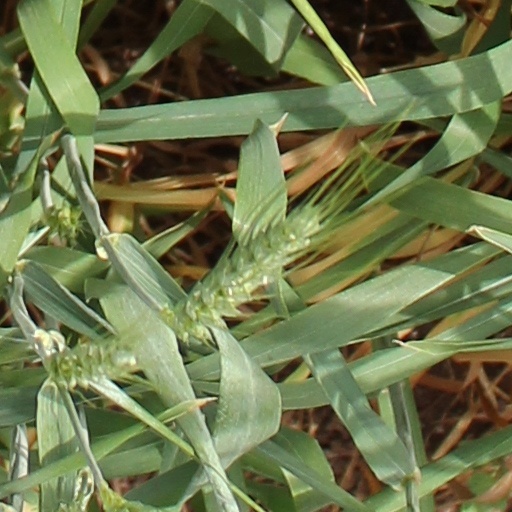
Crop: wheat